August Sturm

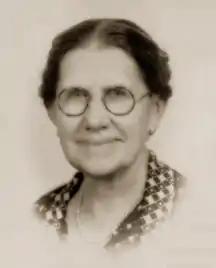
Circa 1920 Portrait of Emma Louise Hartman Sturm 1866–1954

August married Emma Louise Hartman at the Zion Evangelical Church in Indianapolis, Indiana on November 28, 1889. Together they had three children, Ada Ellen Sturm Webb Morgan (1891–1980), Richard John Sturm (1893–1955) and Anna Elizabeth Sturm Robinson (1895–1982).